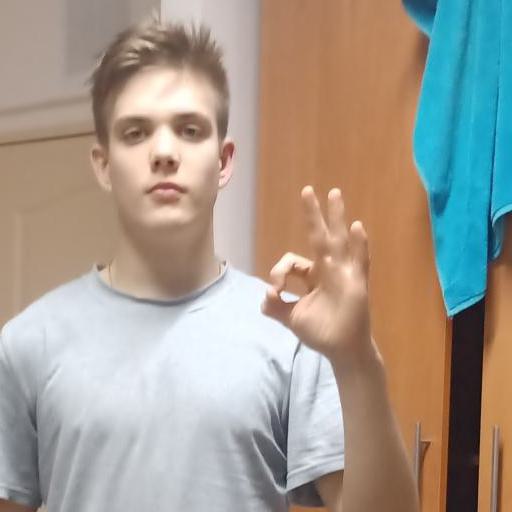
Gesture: ok